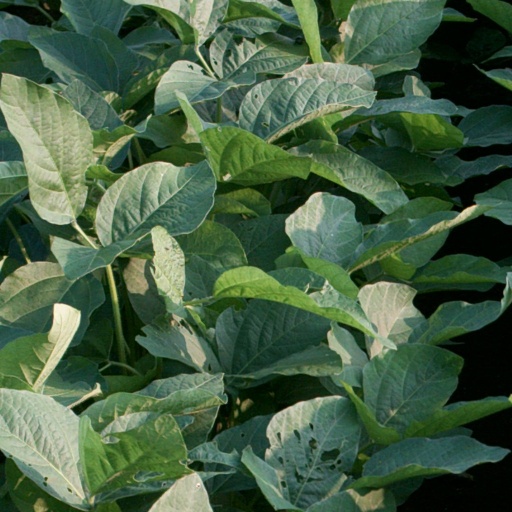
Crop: soybean